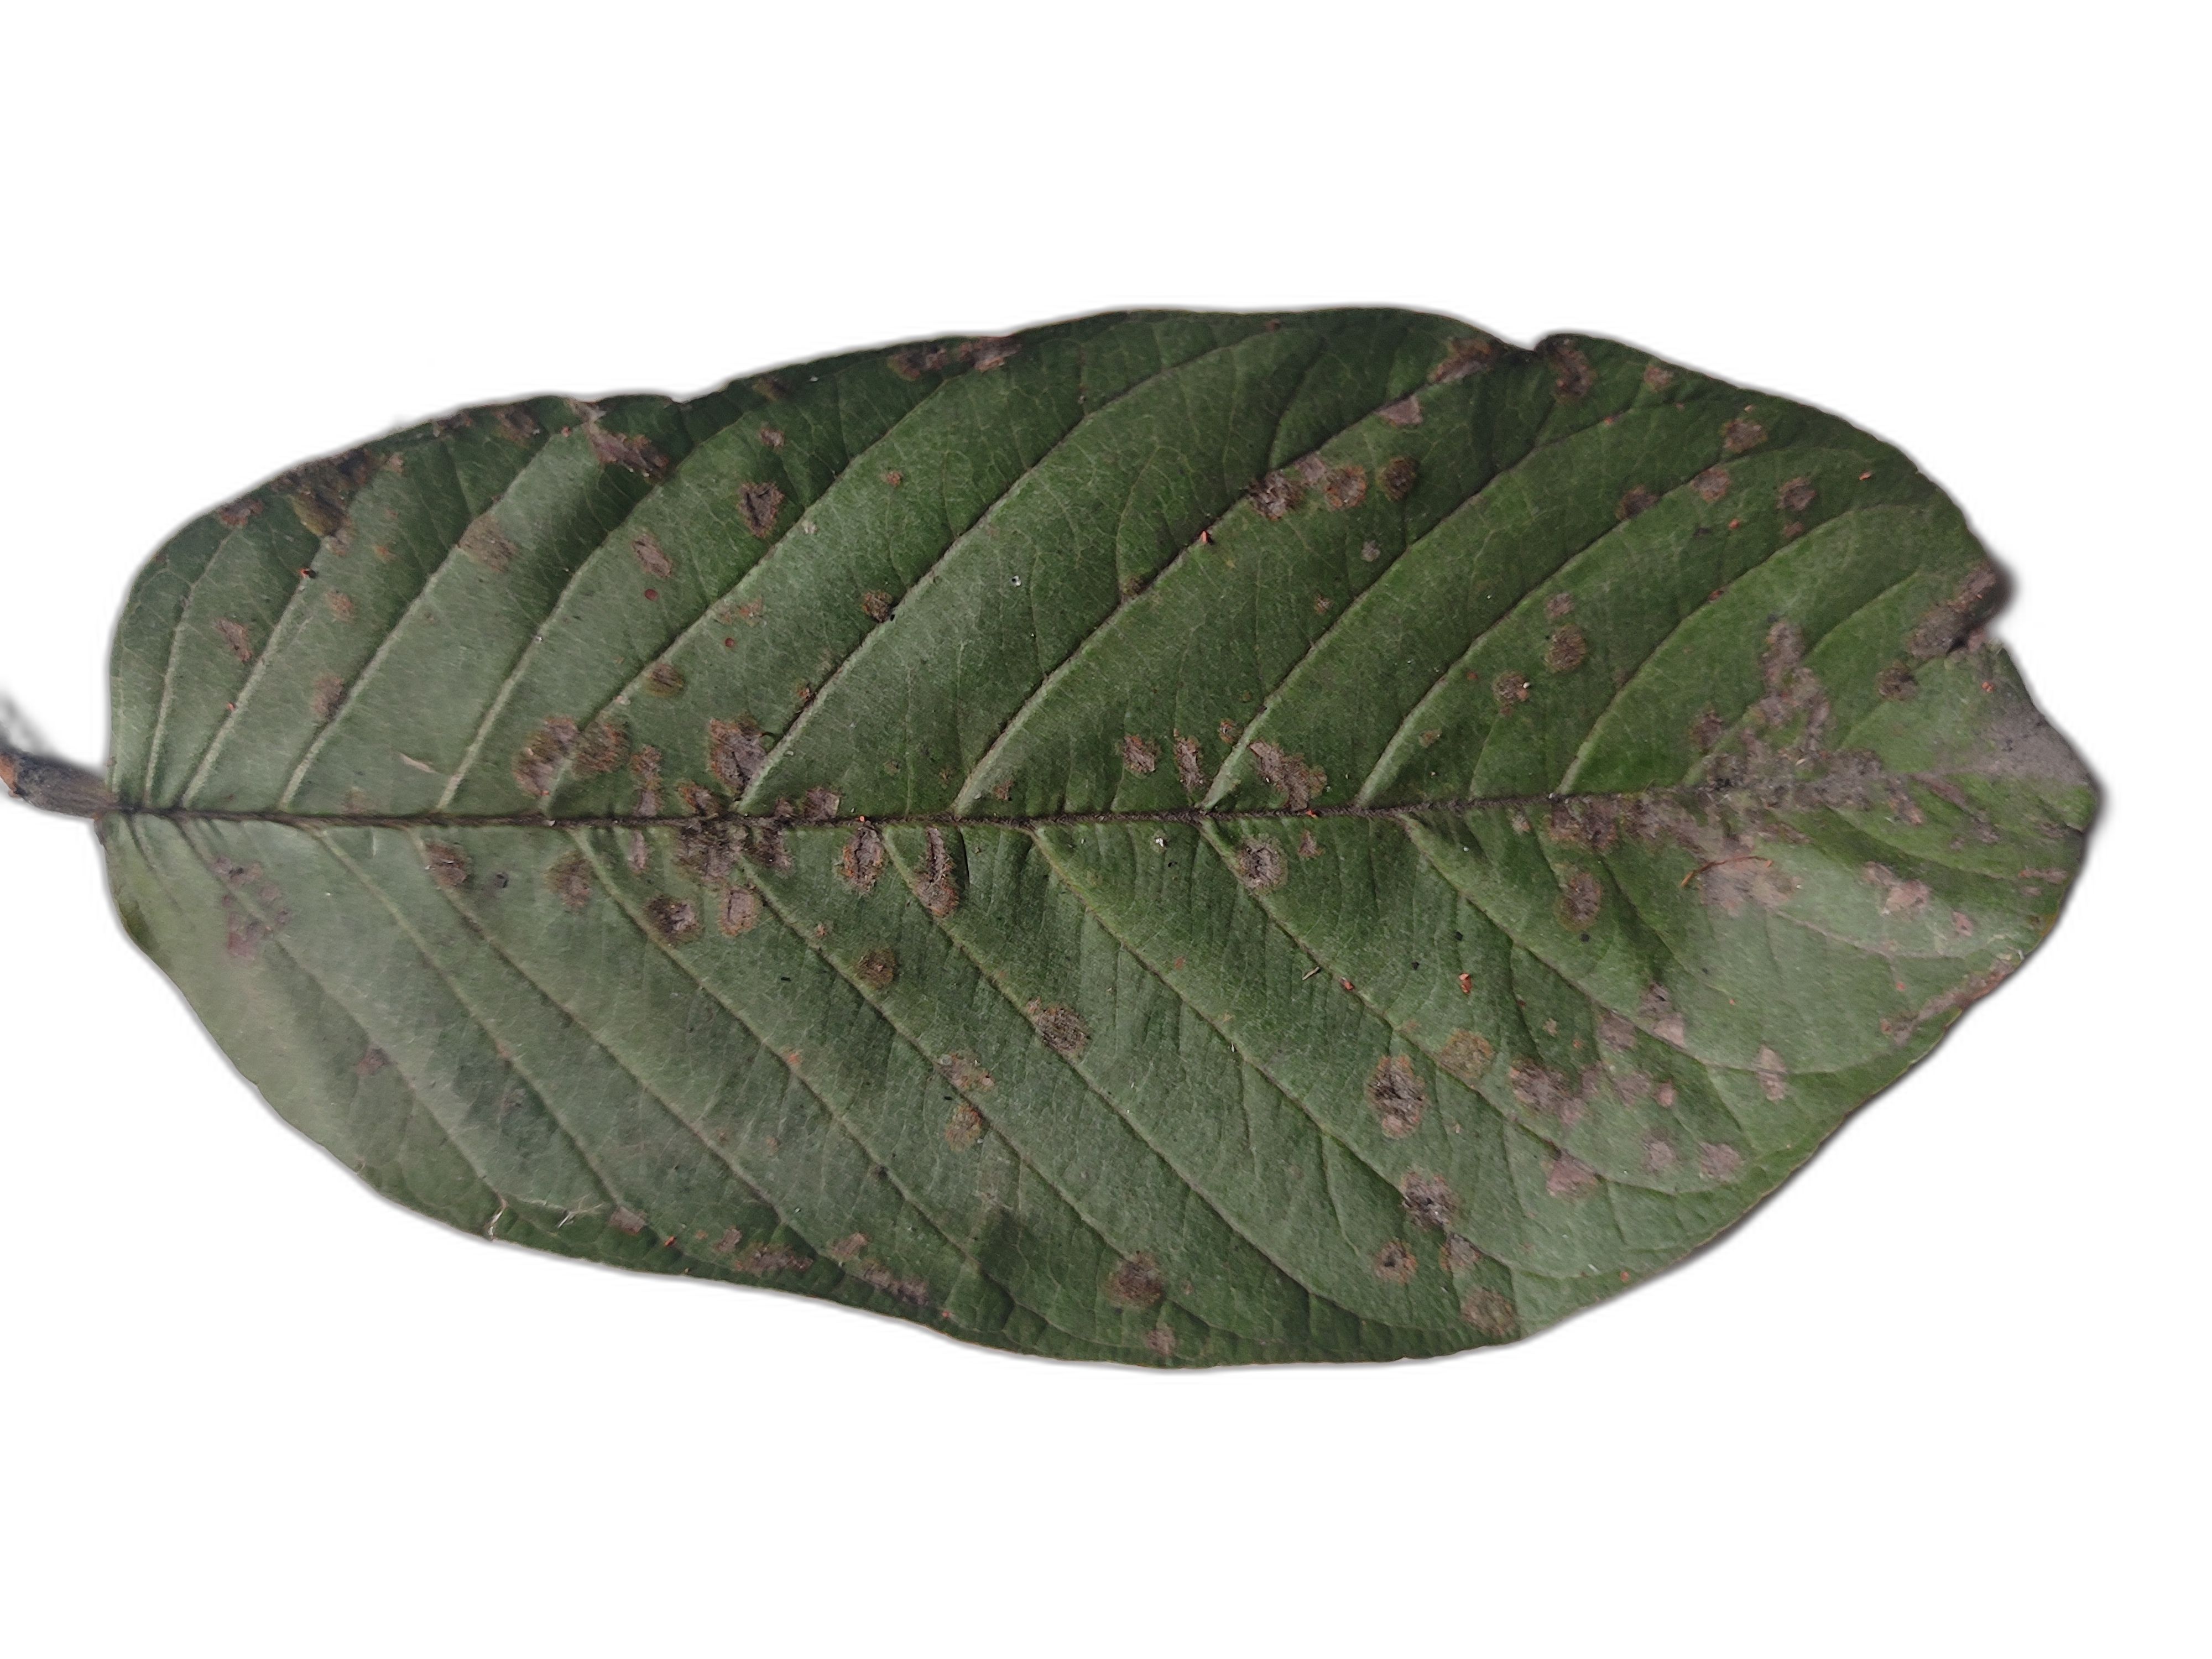
Plant part: leaf
Disease: Dot